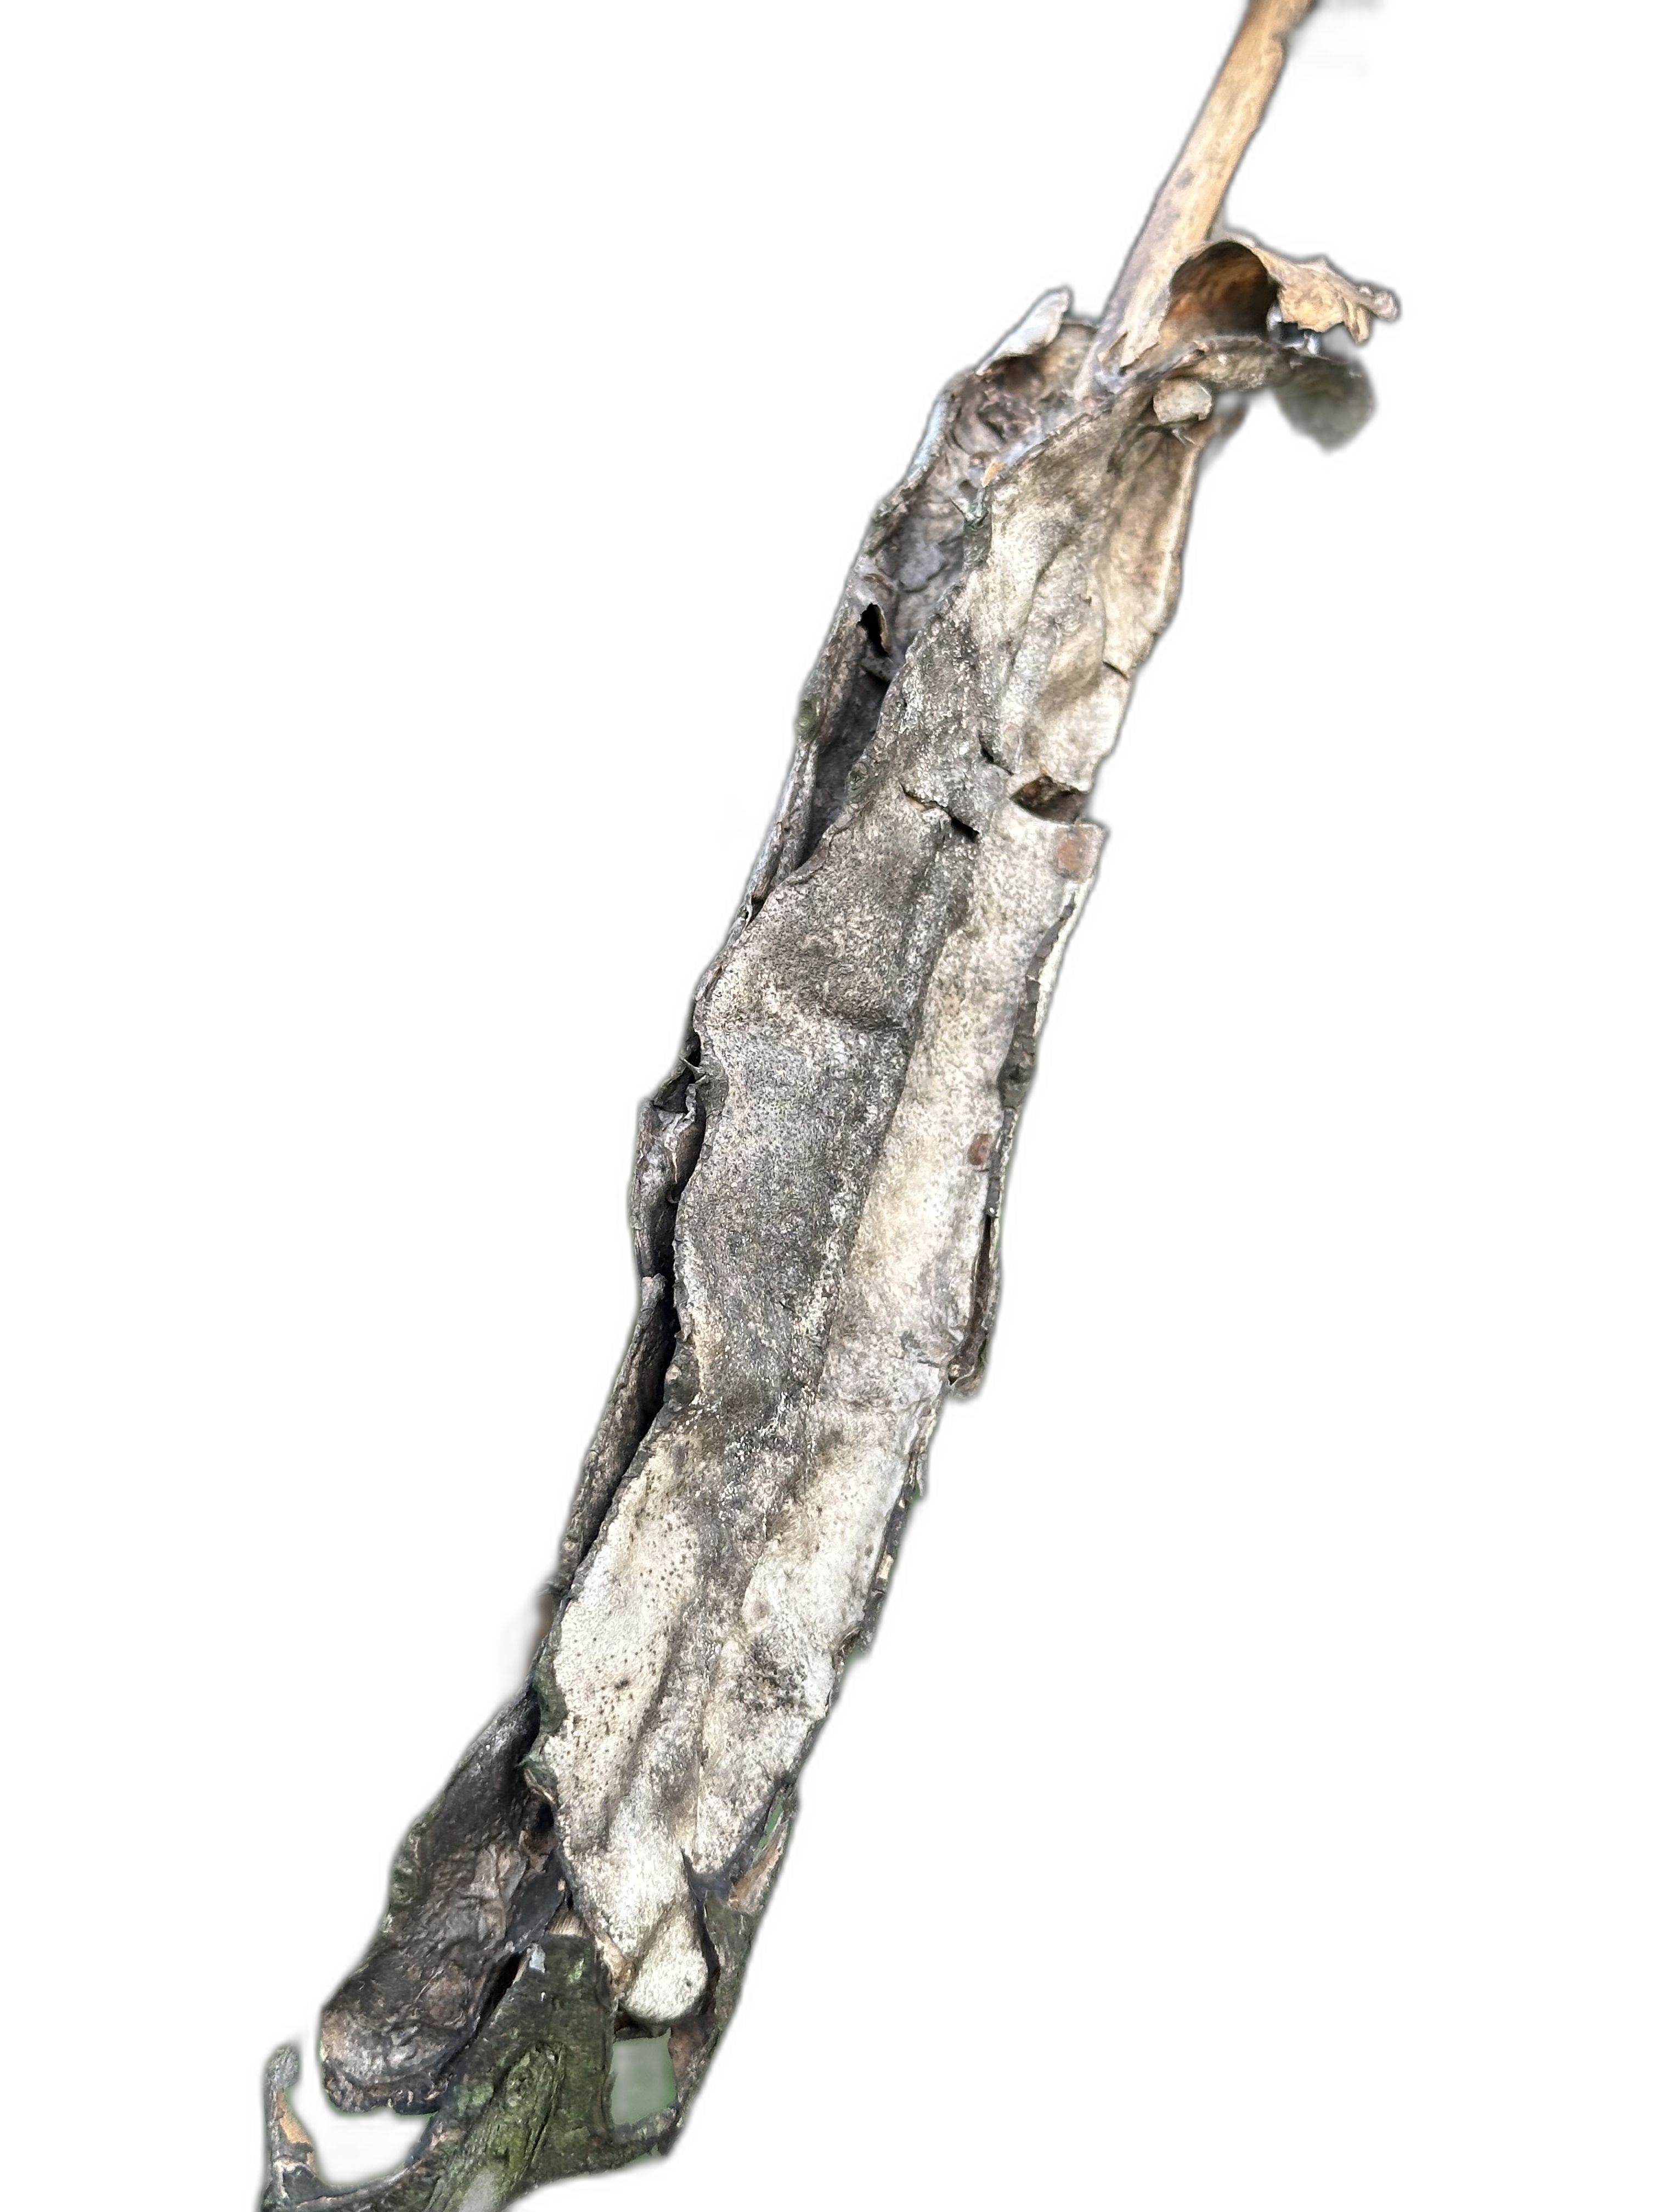
Label: Bad leaf